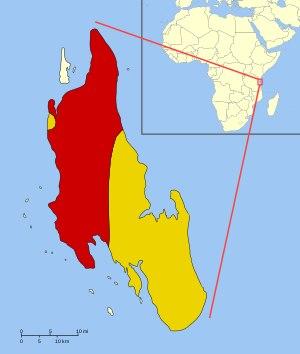
Le Colobe roux de Zanzibar, Piliocolobus kirkii, ou Colobe bai de Kirk, est une espèce de primates, originaire de l'archipel de Zanzibar sur la côte de la Tanzanie. Les adultes ont le pelage du ventre blanc, le dos roux et la face et les pattes noires. C'est une espèce sociale formant des groupes comptant quelques dizaines d'individus. Les singes communiquent entre eux par cris, pour signaler une menace ou montrer leur dominance. Le Colobe roux de Zanzibar a un régime alimentaire essentiellement folivore, et consomme de jeunes pousses des arbres de son habitat, comme les badamiers. Les femelles font un ou deux petits tous les deux ans, après six mois de gestation.